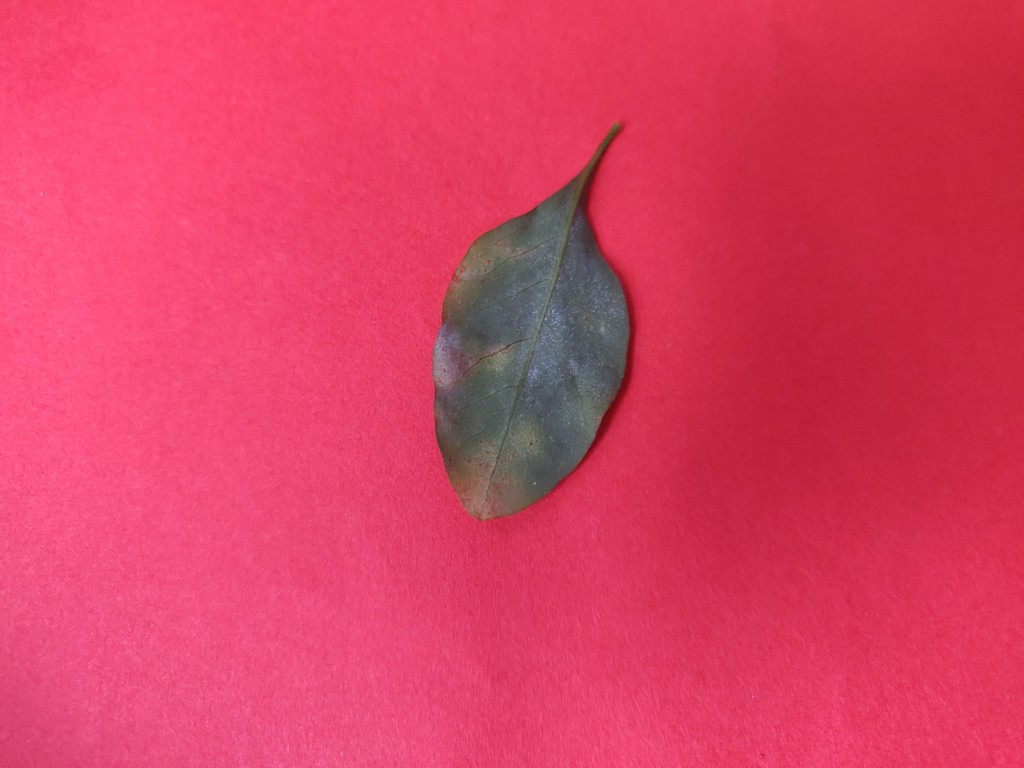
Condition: Unhealthy
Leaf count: single
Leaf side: back